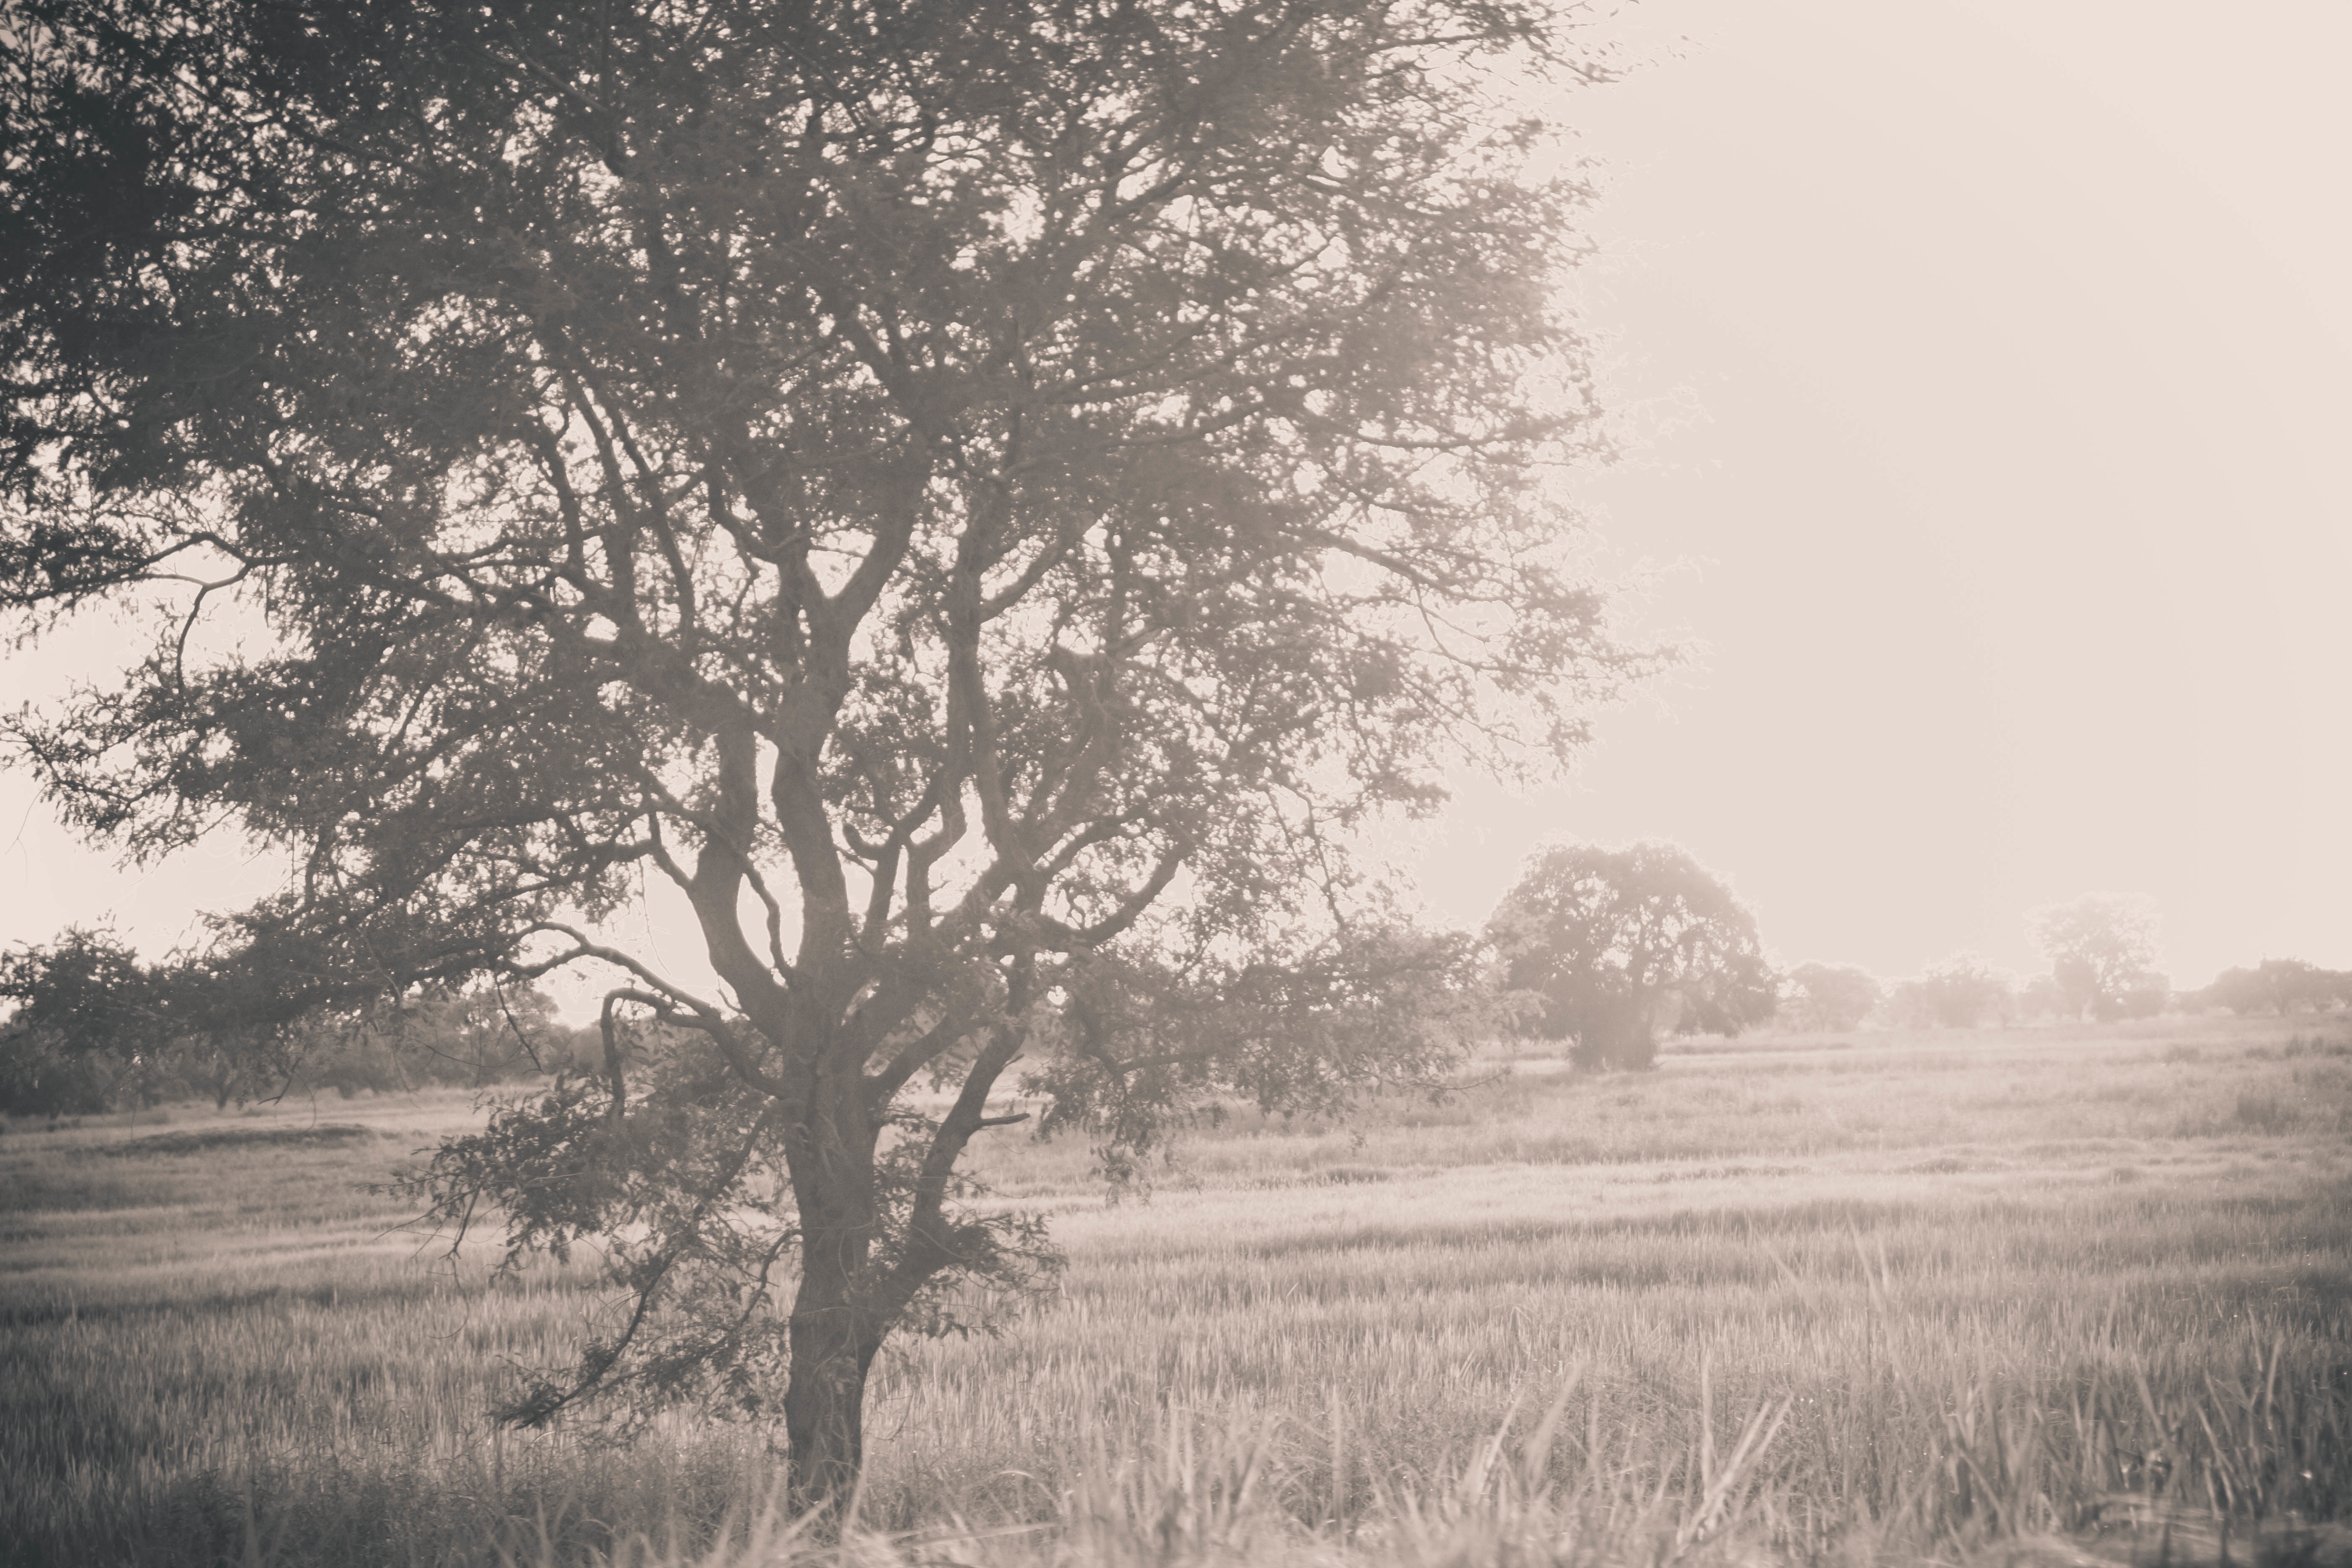
landscape, tree, nature, grass, branch, winter, black and white, plant, fog, mist, field, sunlight, morning, frost, dawn, weather, haze, monochrome, season, savanna, plain, rural area, monochrome photography, natural environment, atmospheric phenomenon, woody plant